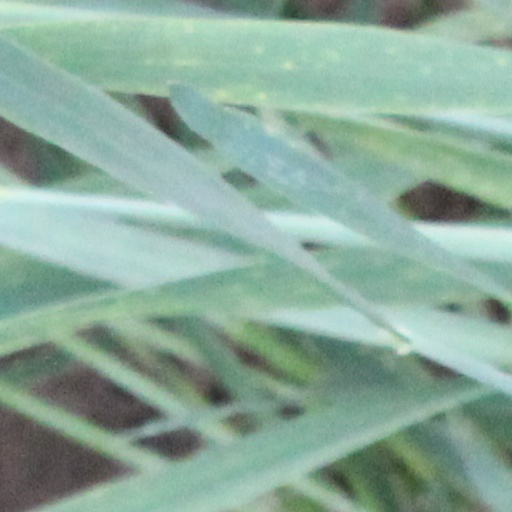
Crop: wheat